Scadbury Park

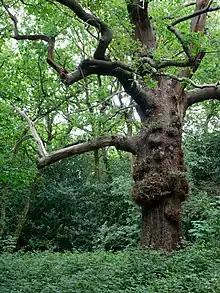
An oak tree in Scadbury Park

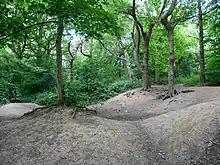
A bomb crater in Scadbury Park caused by German bombing in World War II

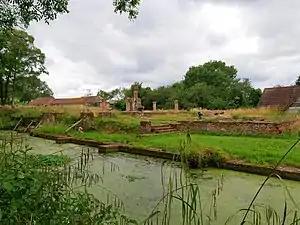
Scadbury Manor's ruins

Scadbury Park is a Local Nature Reserve in Chislehurst in the London Borough of Bromley. It is also a Site of Metropolitan Importance for Nature Conservation. It is over , and is part of an extensive wildlife corridor together with Petts Wood and the Jubilee Country Park.